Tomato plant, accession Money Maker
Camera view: bottom (45 deg); turntable rotation: 0 degrees
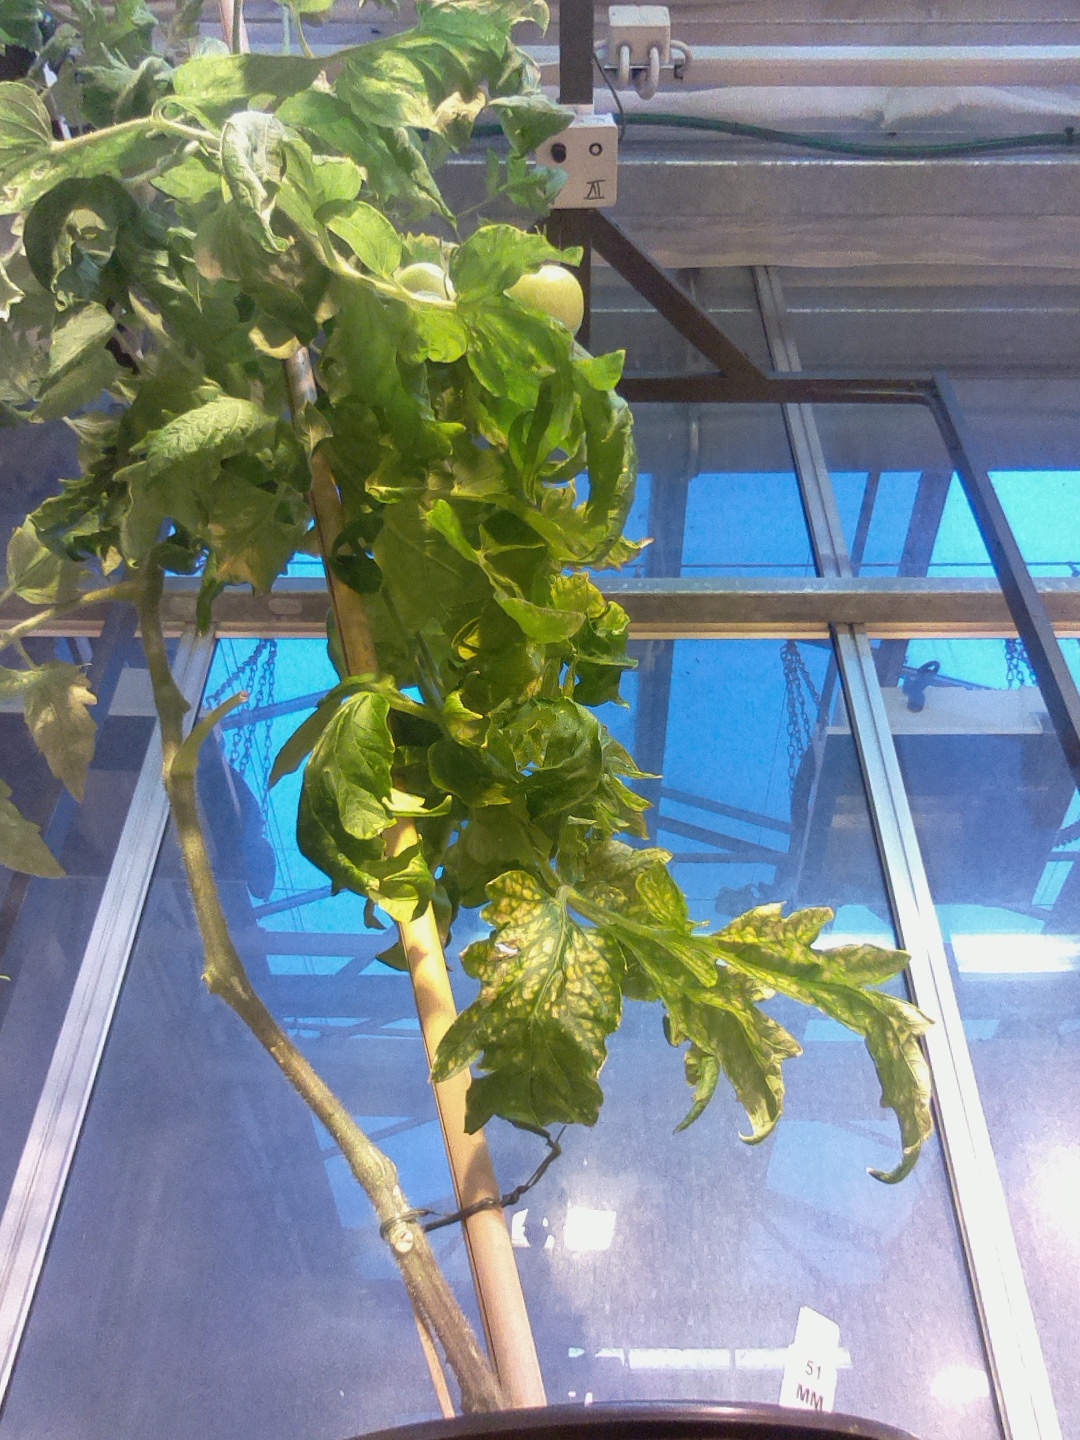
BBCH growth stage 79: 90% -100% of final fruit size